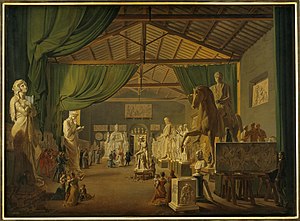
Bertel Thorvaldsen / Tiden i Rom / I København 1819
Ditlev Martens: Pave Leo 12. aflægger besøg i Thorvaldsens værksteder ved Piazza Barberini, 18. oktober 1826, 1830, Thorvaldsens Museum.
"Bertel Thorvaldsen var en dansk billedhugger. Han var søn af den islandske billedskærer Gottskálk Þorvaldsson og hans hustru Karen, født Dagnes. Han begyndte på Det Kongelige Danske Kunstakademis 1. frihåndsskole allerede som 11-årig. I 1787 modtog han Den lille Sølvmedalje, i 1789 Den store Sølvmedalje, i 1791 Den lille Guldmedalje og i 1793 Den store Guldmedalje. I 1796 modtog han Kunstakademiets store rejsestipendium og forlod Danmark på fregatten Thetis for at rejse til Rom. Om denne sørejse og opholdet på Malta, se Peder Pavels. Thorvaldsen tilbragte de følgende 40 år i Rom. Han ankom til Rom den 8. marts 1797, en dato, som han livet ud fejrede som sin ""romerske fødselsdag"". Hans gennembrudsværk var Jason med det gyldne skind fra 1803. Hans arbejde i den nyklassicistiske stil havde den antikke kunst som forbillede.